Nalini Malani

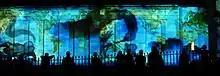
Malani's installation "In Search of Vanished Blood" at the Edinburgh Art Festival in 2014

The video installation was inspired by an essay by the sociologist Veena Das titled "Language and Body: Transactions in the Construction of Pain". It is a synchronised five screen wall-to-wall projection combining archival footage with poetic and painterly images to tell the story of how Indian Nationalism was built using the bodies of women as metaphors for the nation. The work speaks of women as "mutant, de-gendered and violated beyond imagination." The Partition of India and the 2002 Gujarat riots are the central events referenced in this installation, as there was a sharp increase in violence against women in these periods.